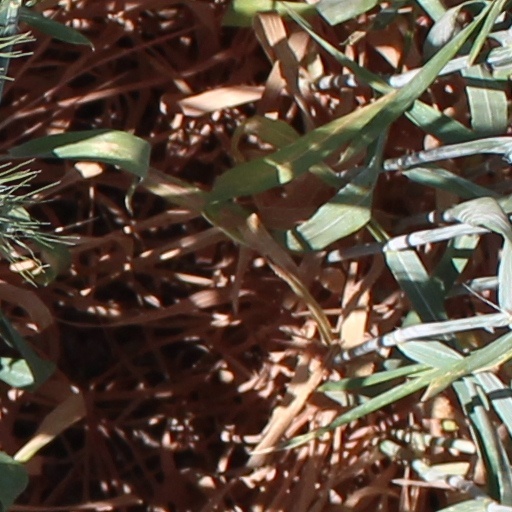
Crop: wheat